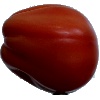
Label: Tomato Heart 1